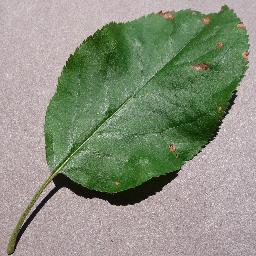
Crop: apple
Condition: black_rot